Edgware, Highgate and London Railway

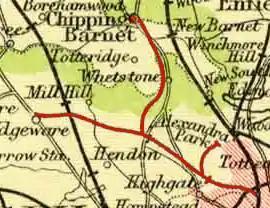
Route of Edgware, Highgate & London Railway highlighted on a 1900 map

The Edgware, Highgate and London Railway was a railway in North London, England. The railway was a precursor of parts of London Underground's Northern line and was, in the 1930s, the core of an ambitious expansion plan for that line which was thwarted by the Second World War. Parts of the line were closed in the 1950s and have since been removed.